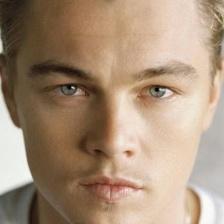
Label: faces